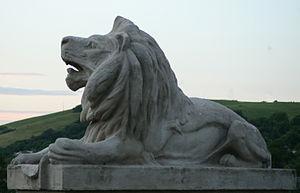
Giraltovce est une ville de la région de Prešov en Slovaquie, dans la région historique de Šariš. Sa population est de 4166.